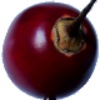
Label: Tamarillo 1